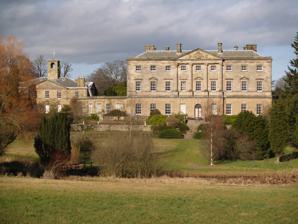
Building: Howick Hall
Country: Unknown
Year built: 1928
For the ship of the same name, see USS Howick Hall (ID-1303) . Historic site in Howick, Northumberland Howick Hall Location Howick , Northumberland Coordinates 55°27′04″N 1°36′36″W / 55.451°N 1.610°W / 55.451; -1.610 Built 14th century (site) Rebuilt 1928 Current use Seat of the Barons Howick of Glendale Listed Building – Grade II* Designated 1 January 1985 Reference no. 1001048 Location of Howick Hall in Northumberland Howick Hall , a Grade II* listed building in the village of Howick , Northumberland , England, is the ancestral seat of the Earls Grey .  It was the home of the Prime Minister Charles, 2nd Earl Grey (1764–1845), after whom Earl Grey tea is named. Howick Hall is the location of the Howick Hall Gardens & Arboretum . Older versions of Howick Howick has been owned by the Grey family since 1319. A tower house , which once stood on the site and was demolished in 1780, was described in a survey of 1715 as "a most magnificent freestone edifice in a square figure, flat roofed and embattled" and with "a handsome court and gateway on the front". 1782 version and 1809 expansion The Hall which stands on the site today was built in 1782 by Newcastle architect, William Newton . The entrance was originally on the south side. The 2nd Earl Grey employed George Wyatt in 1809 to enlarge the house by moving the entrance to the north side, filling out the front hall and the two quadrants linking the house to its wings, and building the first terrace on the south side. Destruction by fire and rebuilding A fire destroyed the whole of the interior of the main house in 1926, with all of the contents of the top two floors. It was rebuilt in 1928 to designs by Sir Herbert Baker and George Reavell, who altered the north façade by introducing a portico above the front hall, in order to make the house smaller with an open well in the middle, with a rotunda linking the front and back on the ground floor. Use since the 1960s The family moved out of the main house shortly after the death of Charles Grey, 5th Earl Grey in 1963. In 1973 his grandson, Charles Baring, 2nd Baron Howick of Glendale , converted the west wing into a home, where he and his family now live. References